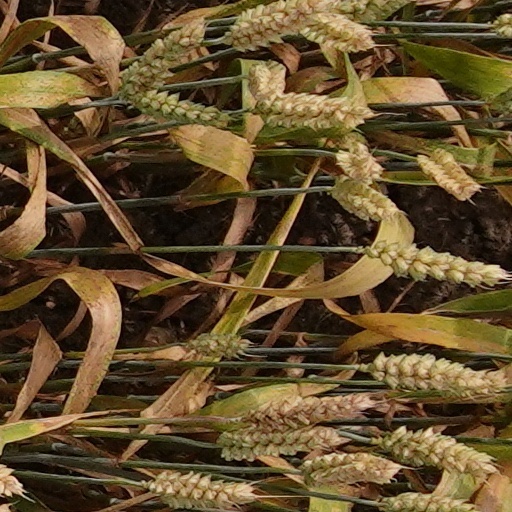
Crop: wheat